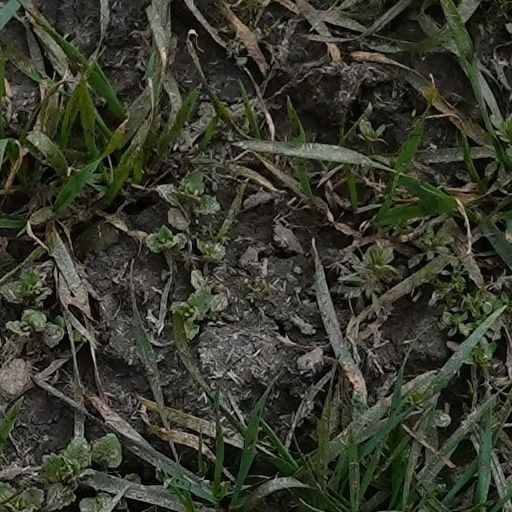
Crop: wheat